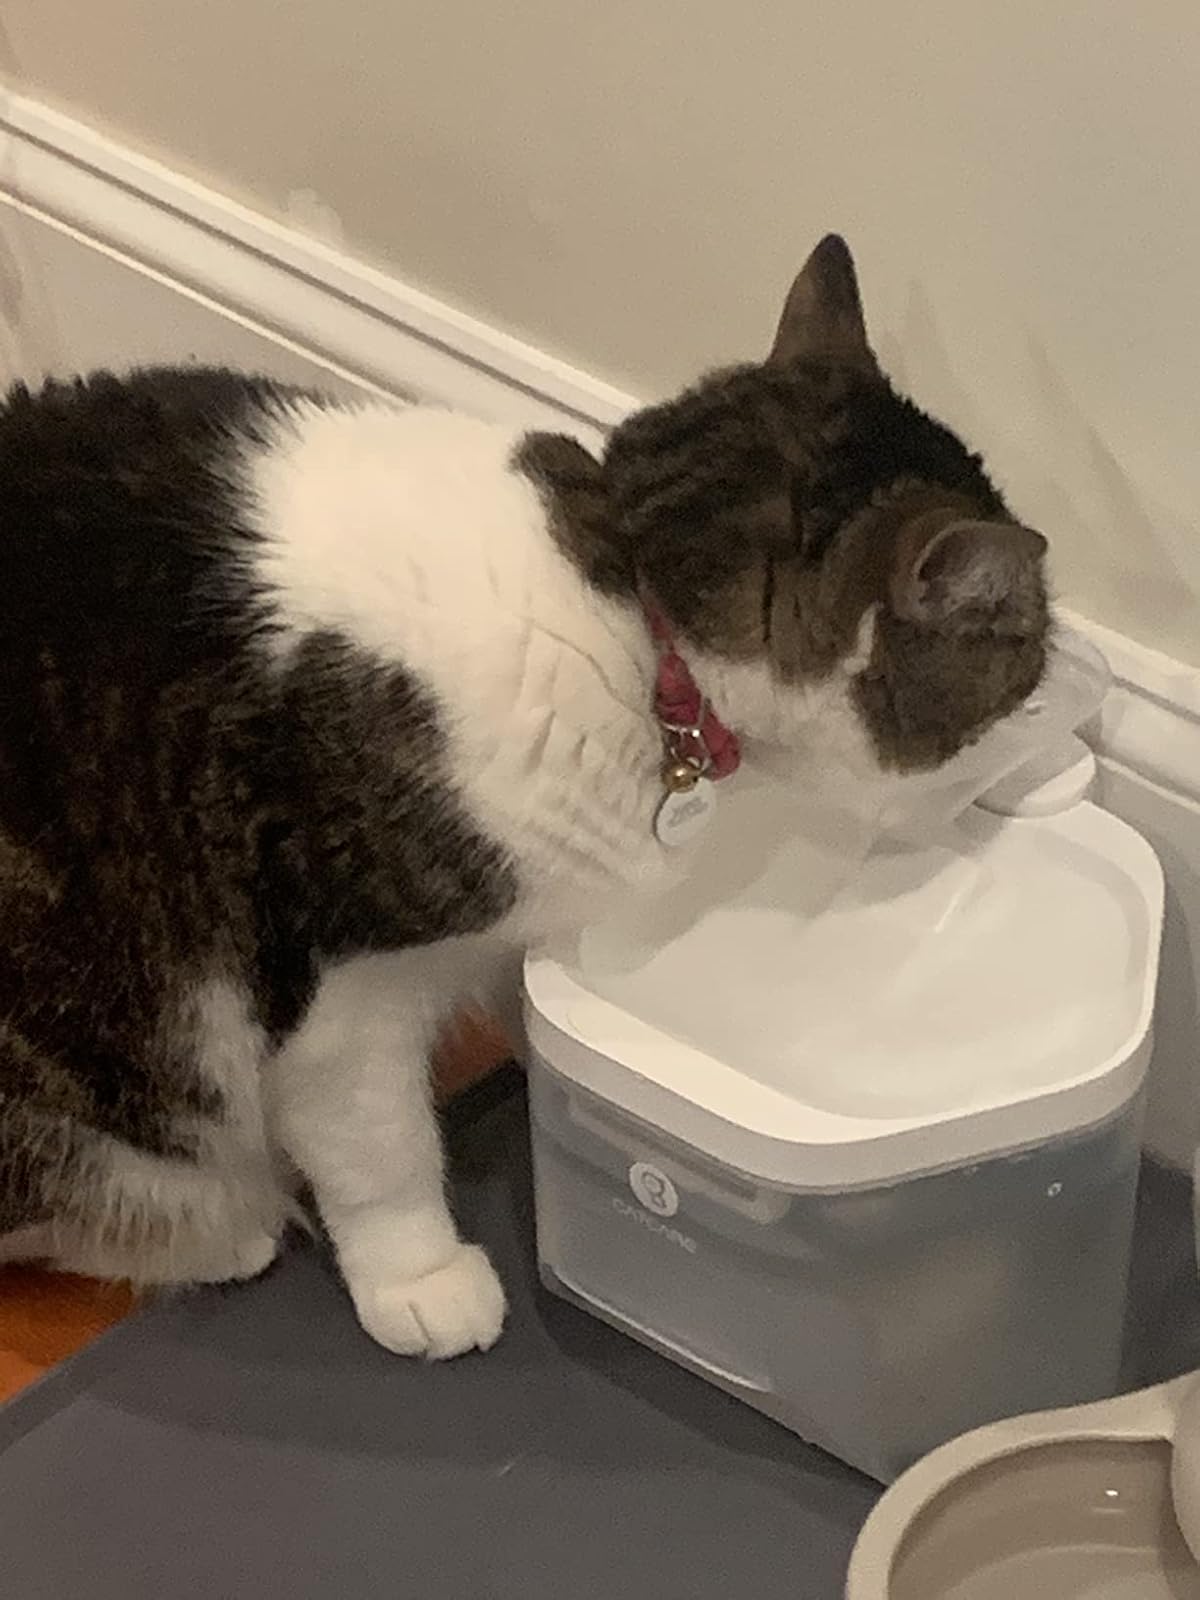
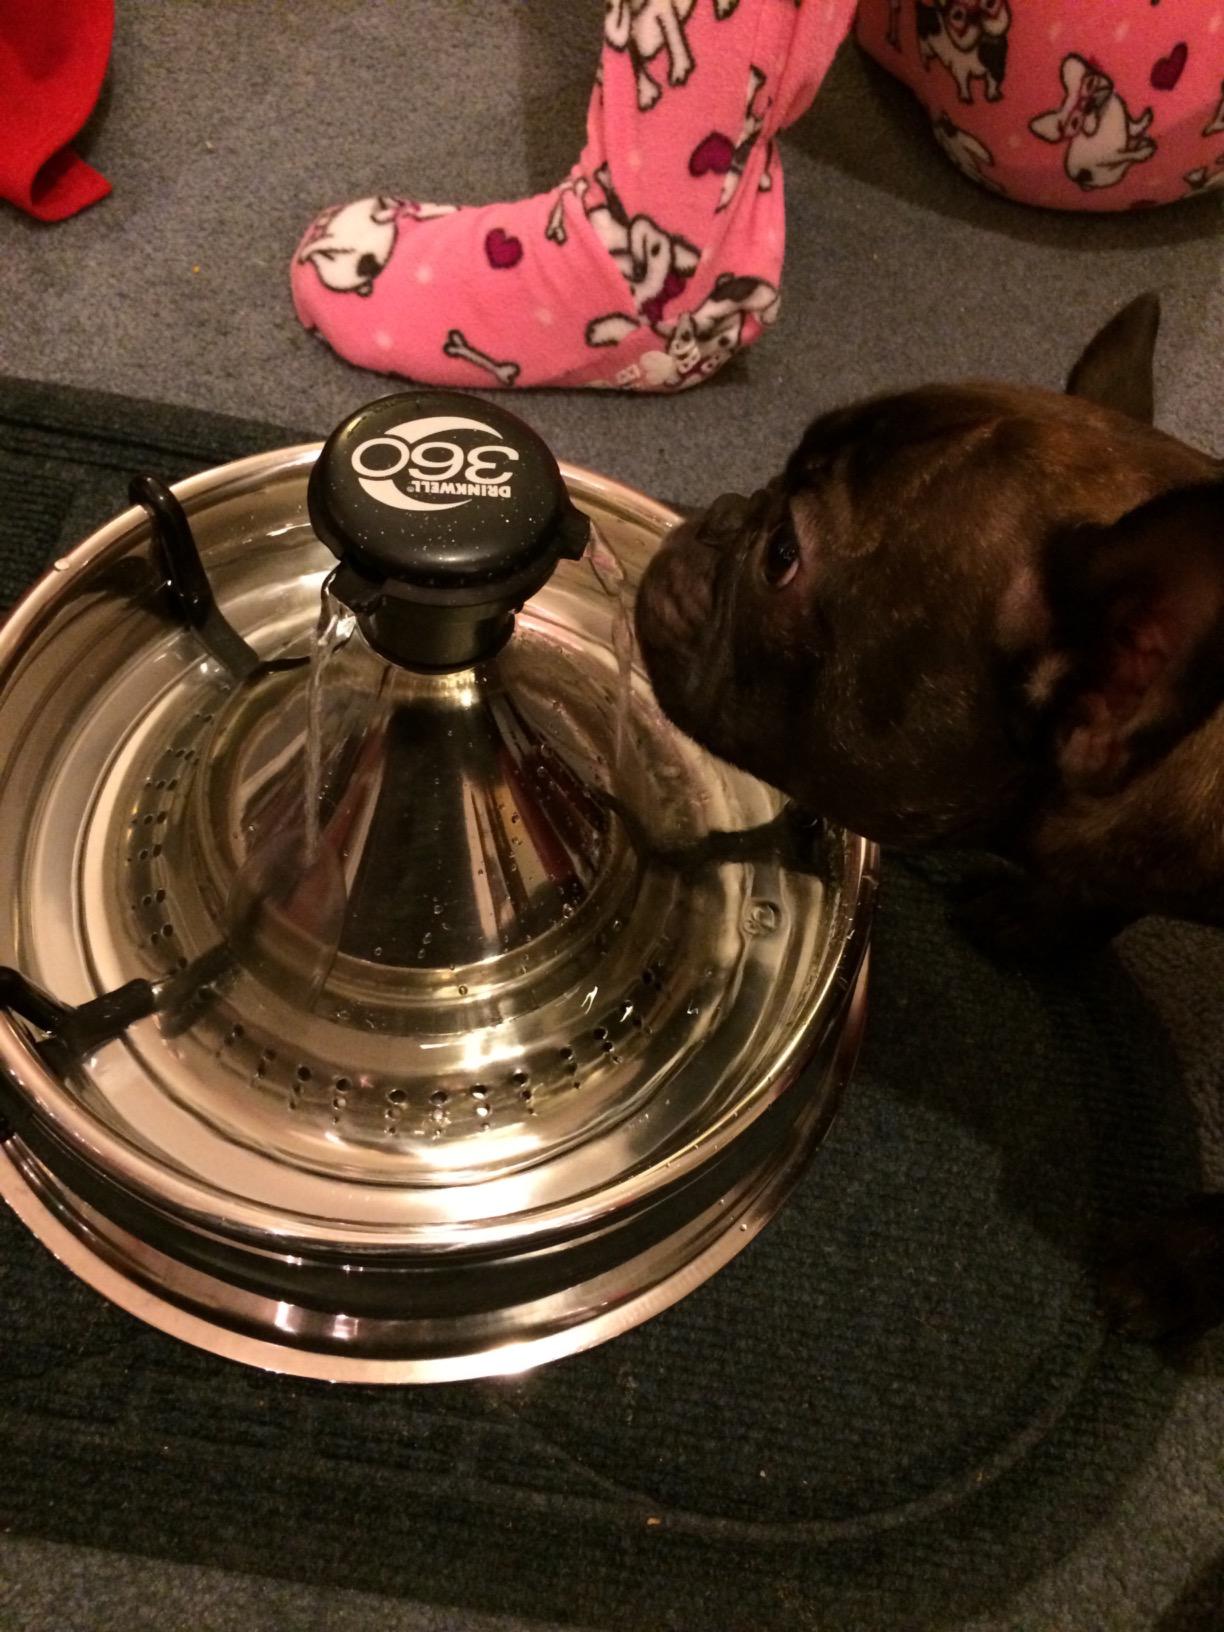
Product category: items_bowl
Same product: no